Archaeology of Israel

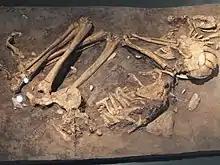
Skeleton of woman from paleolithic period

This period has been dated to the years 250,000–45,000 BP. Fossils of Neanderthals and of Homo sapiens from this period have been discovered in Israel. The Homo sapiens remains found in Israel are the oldest anatomically modern human remains discovered in this region of the continent of Africa. It is yet unclear whether Neanderthals and Homo sapiens populations coexisted side by side, in this area, or replaced each other as the global climate shifted, as was common during the Pleistocene. Both used the same style of stone tools, identified as the Mousterian culture. Remains of this culture have been discovered all over Israel, in dozens of cave sites and open sites.